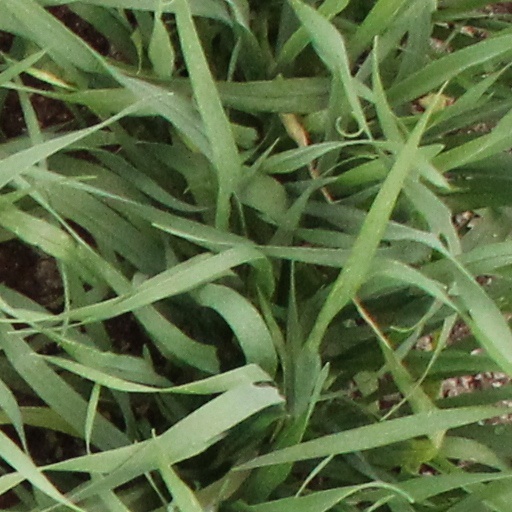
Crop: wheat